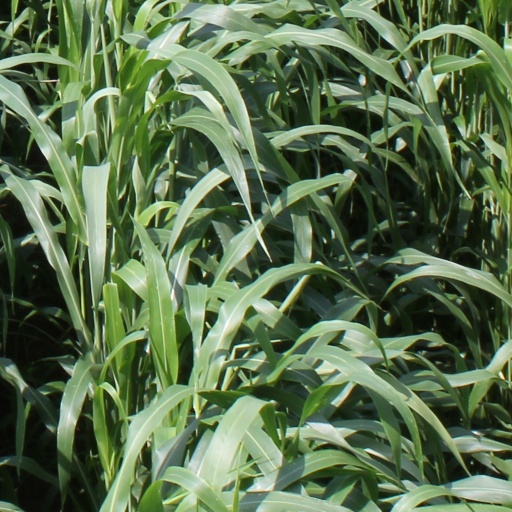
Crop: sorghum